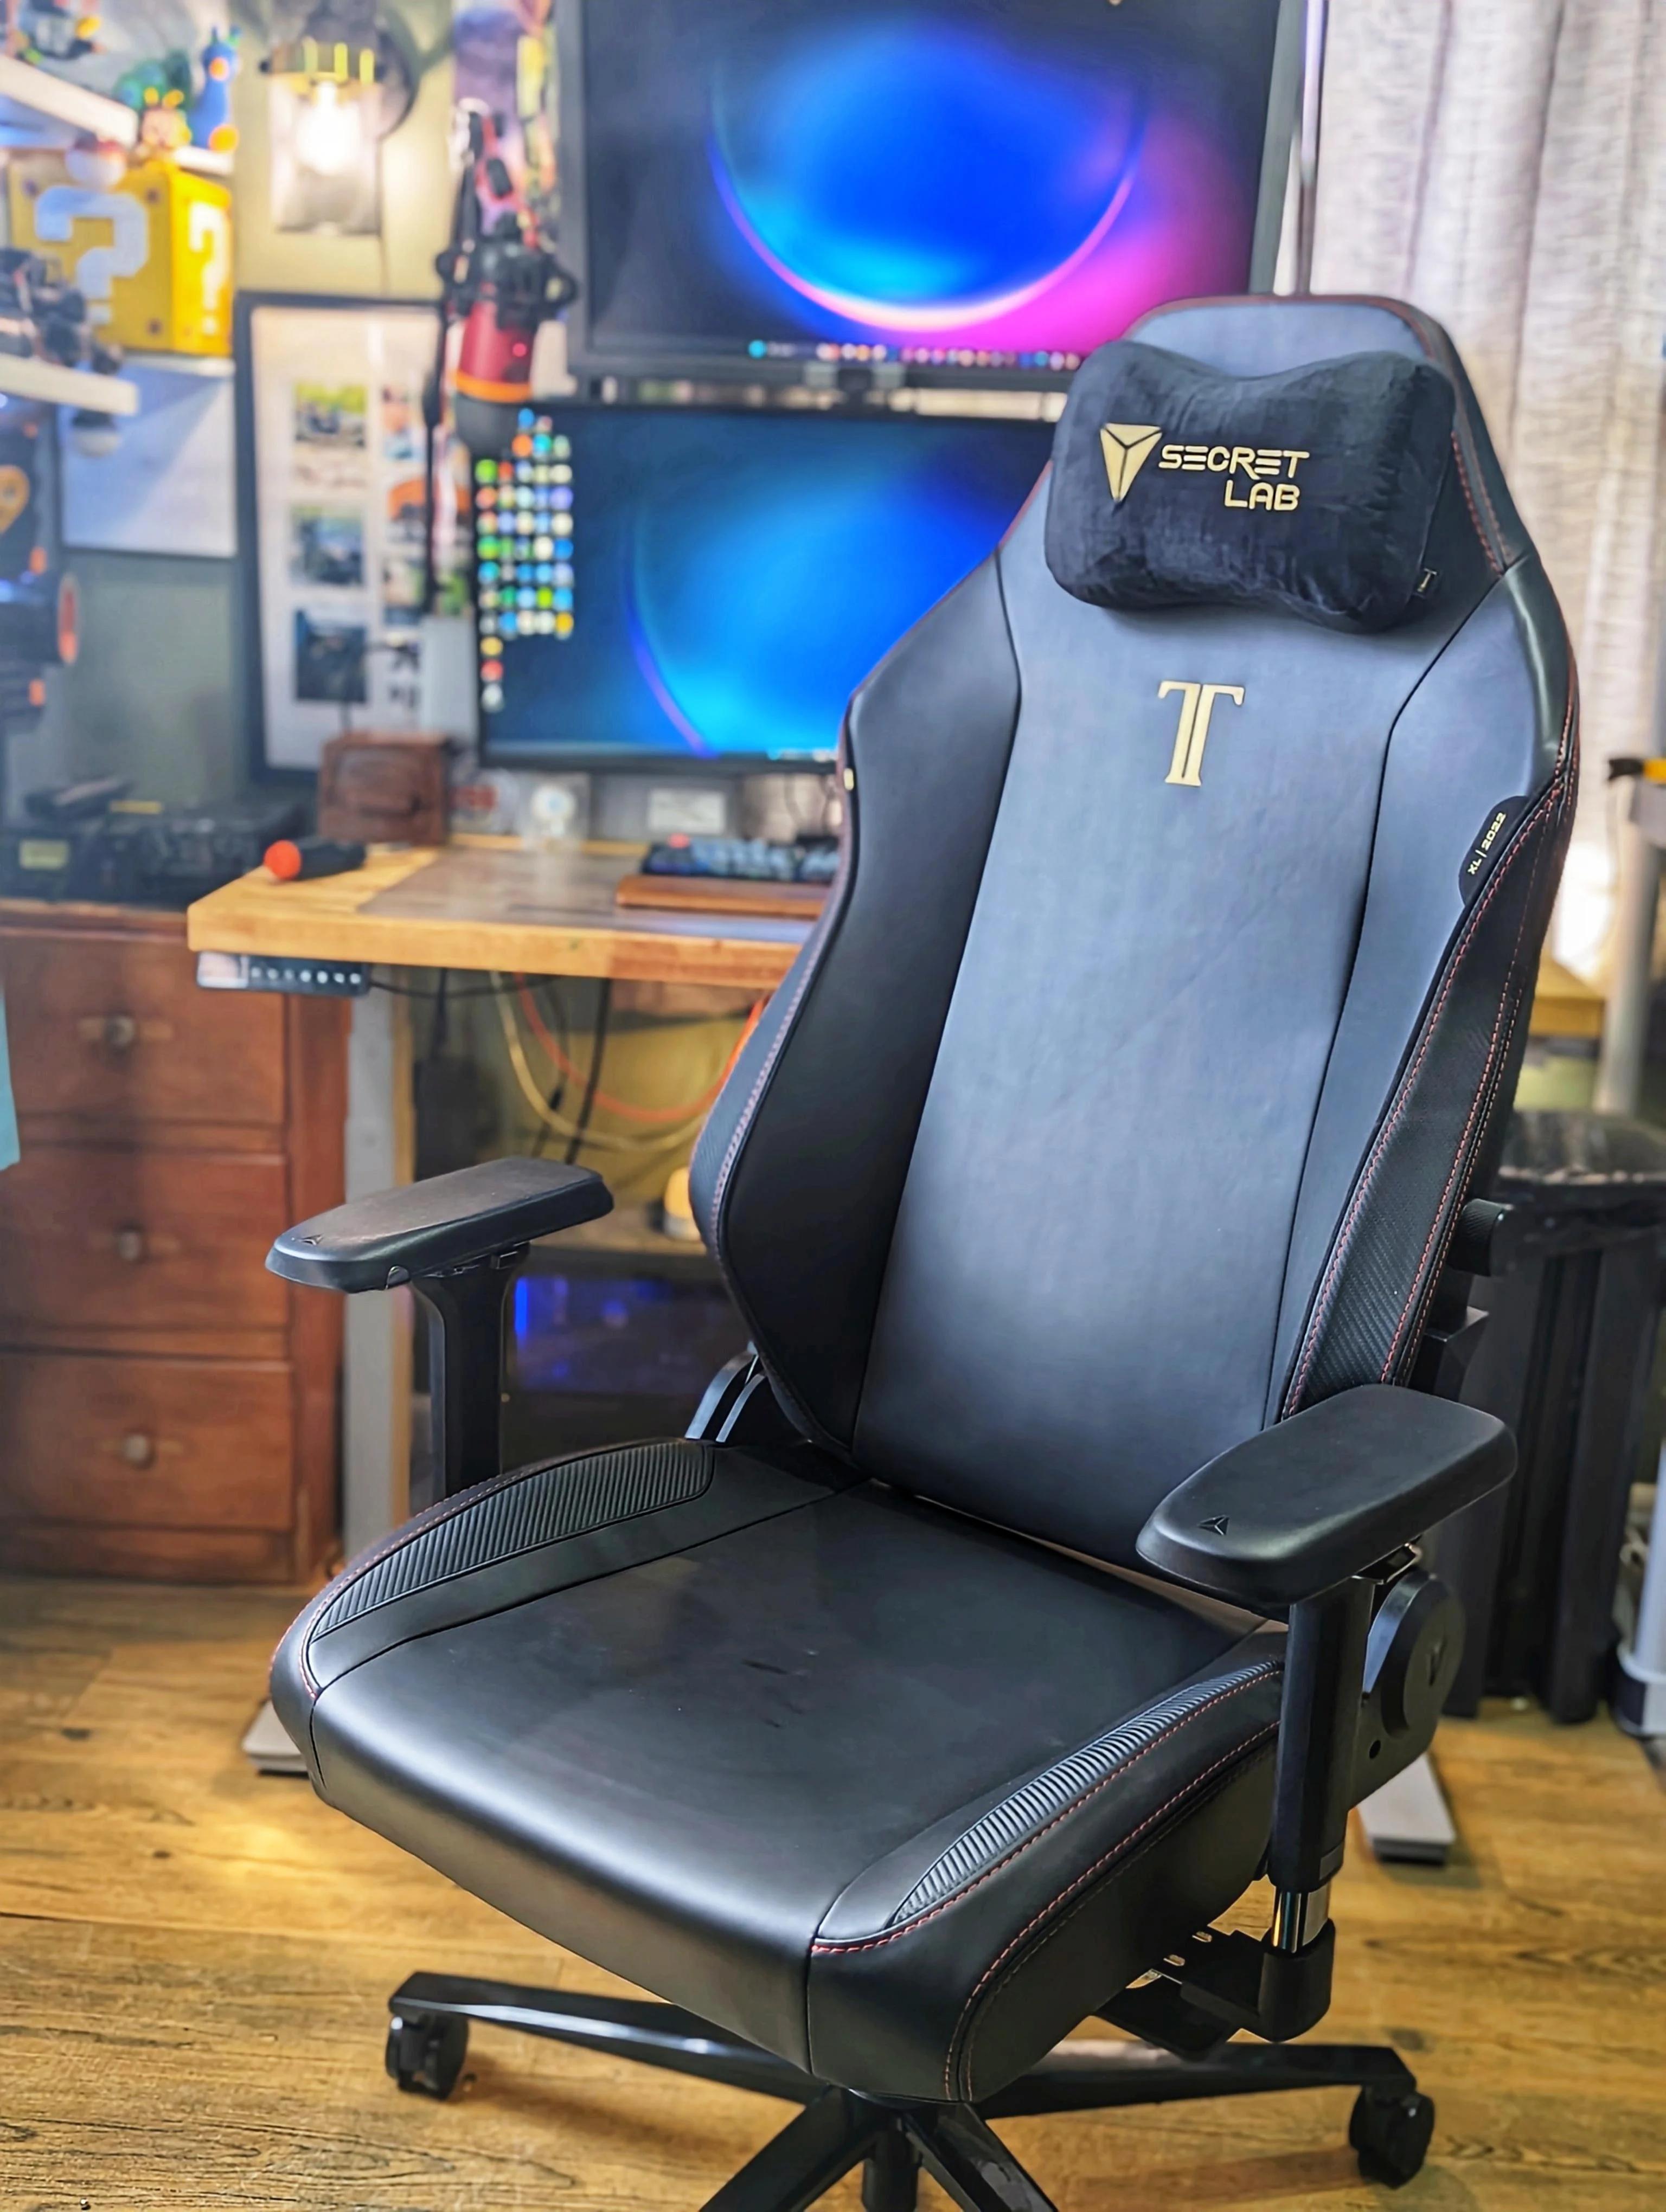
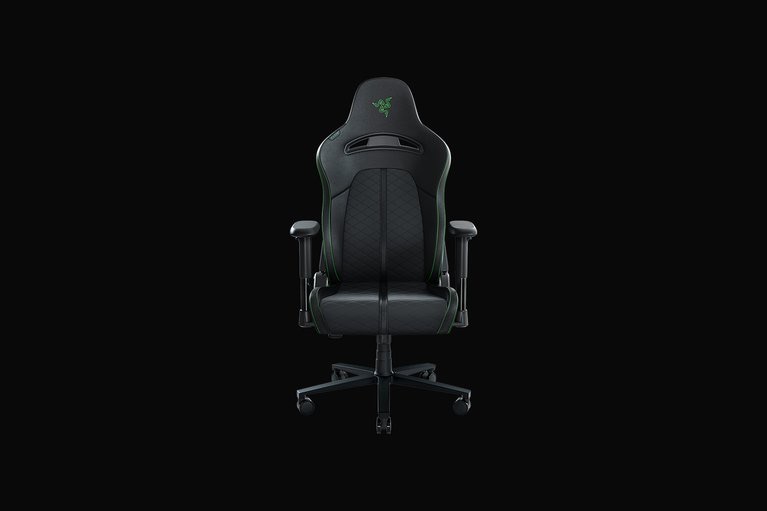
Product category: items_chair
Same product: no